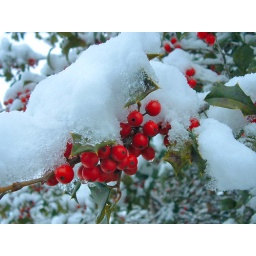
The holly tree in front of my house is really pretty with the snow on it.